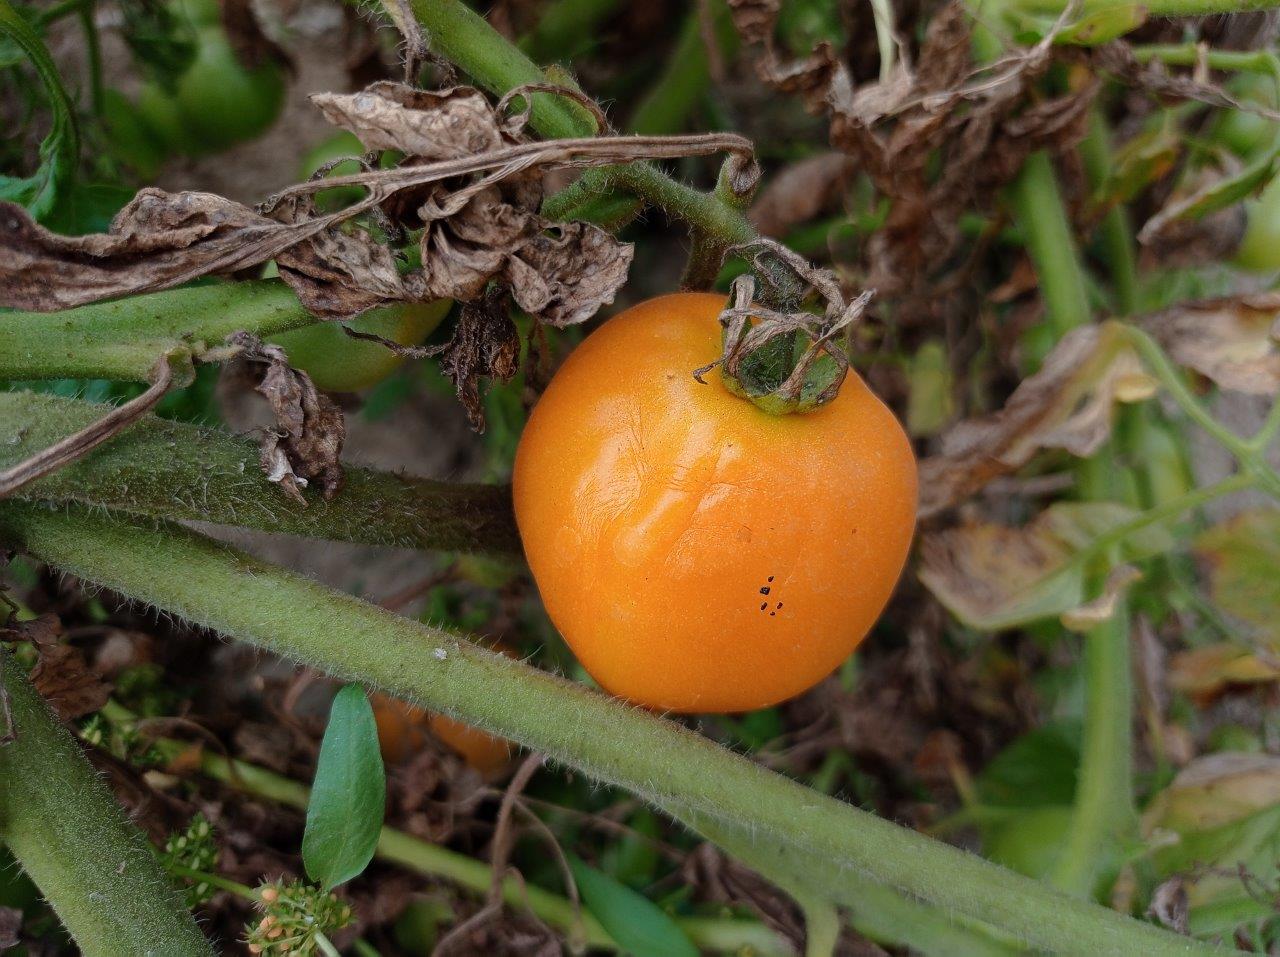
Maturity: Mature